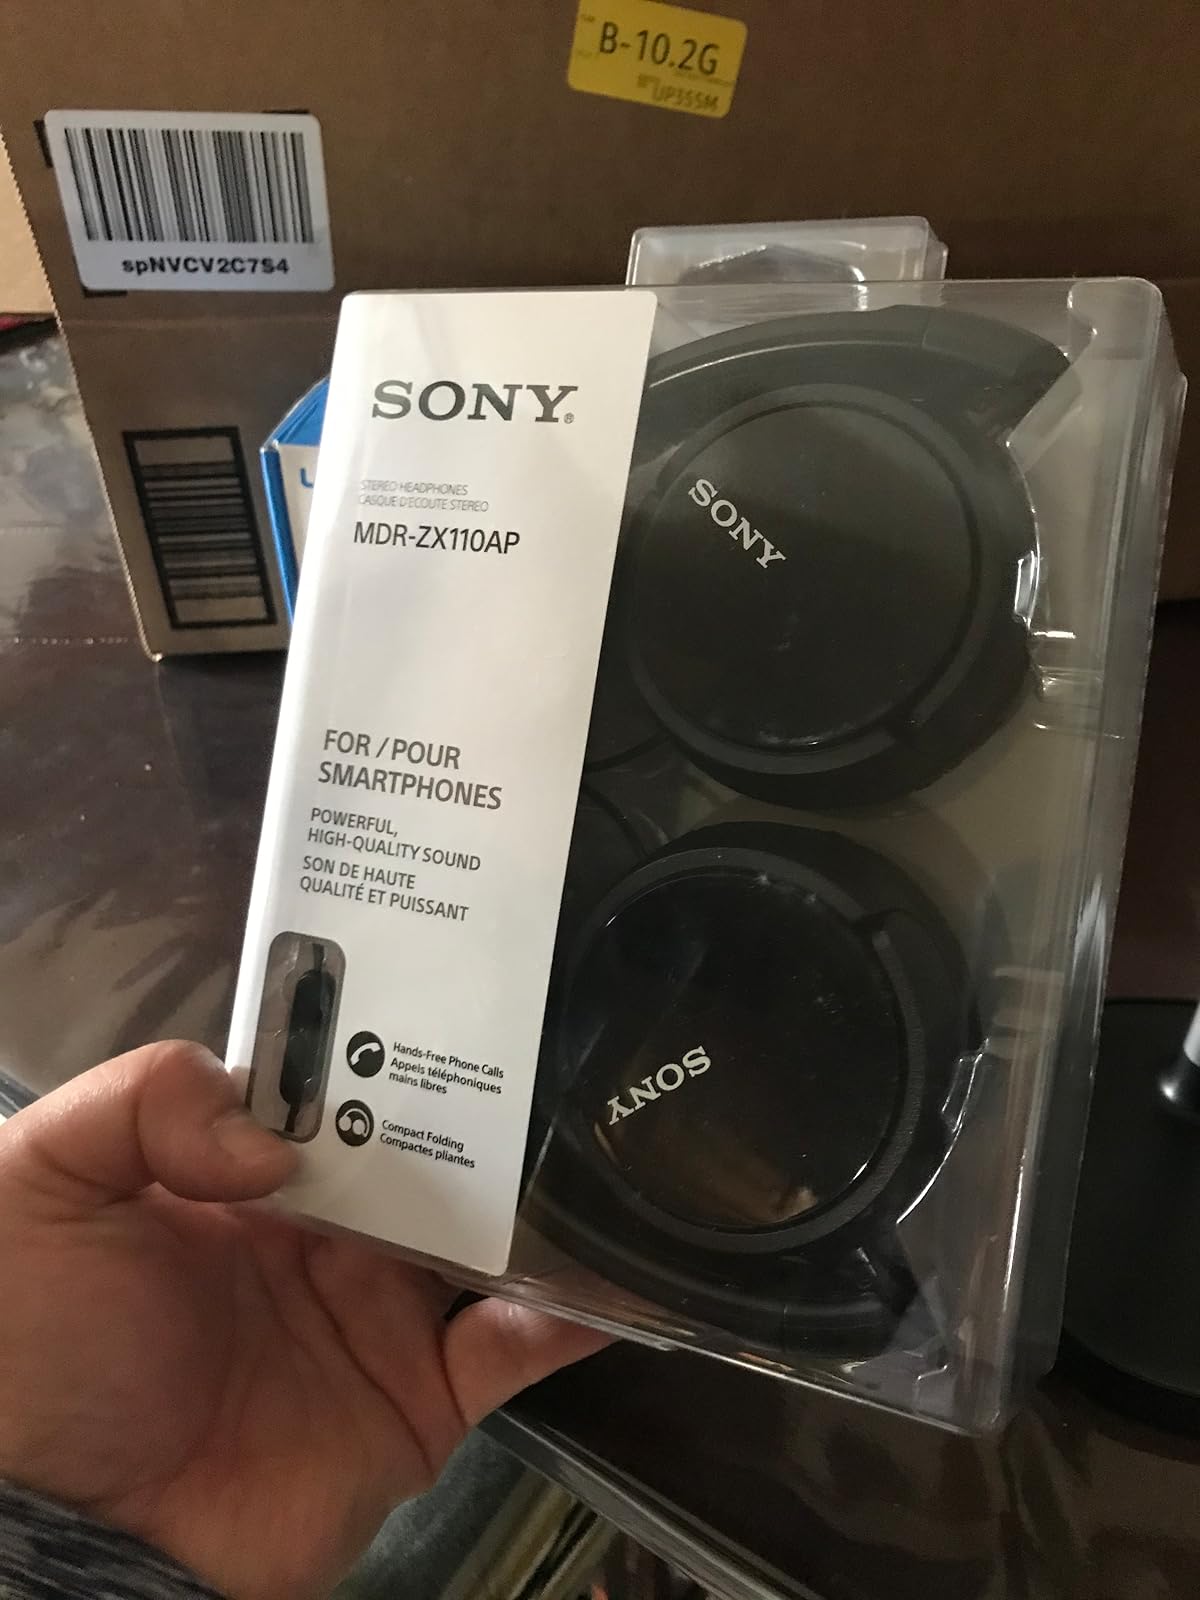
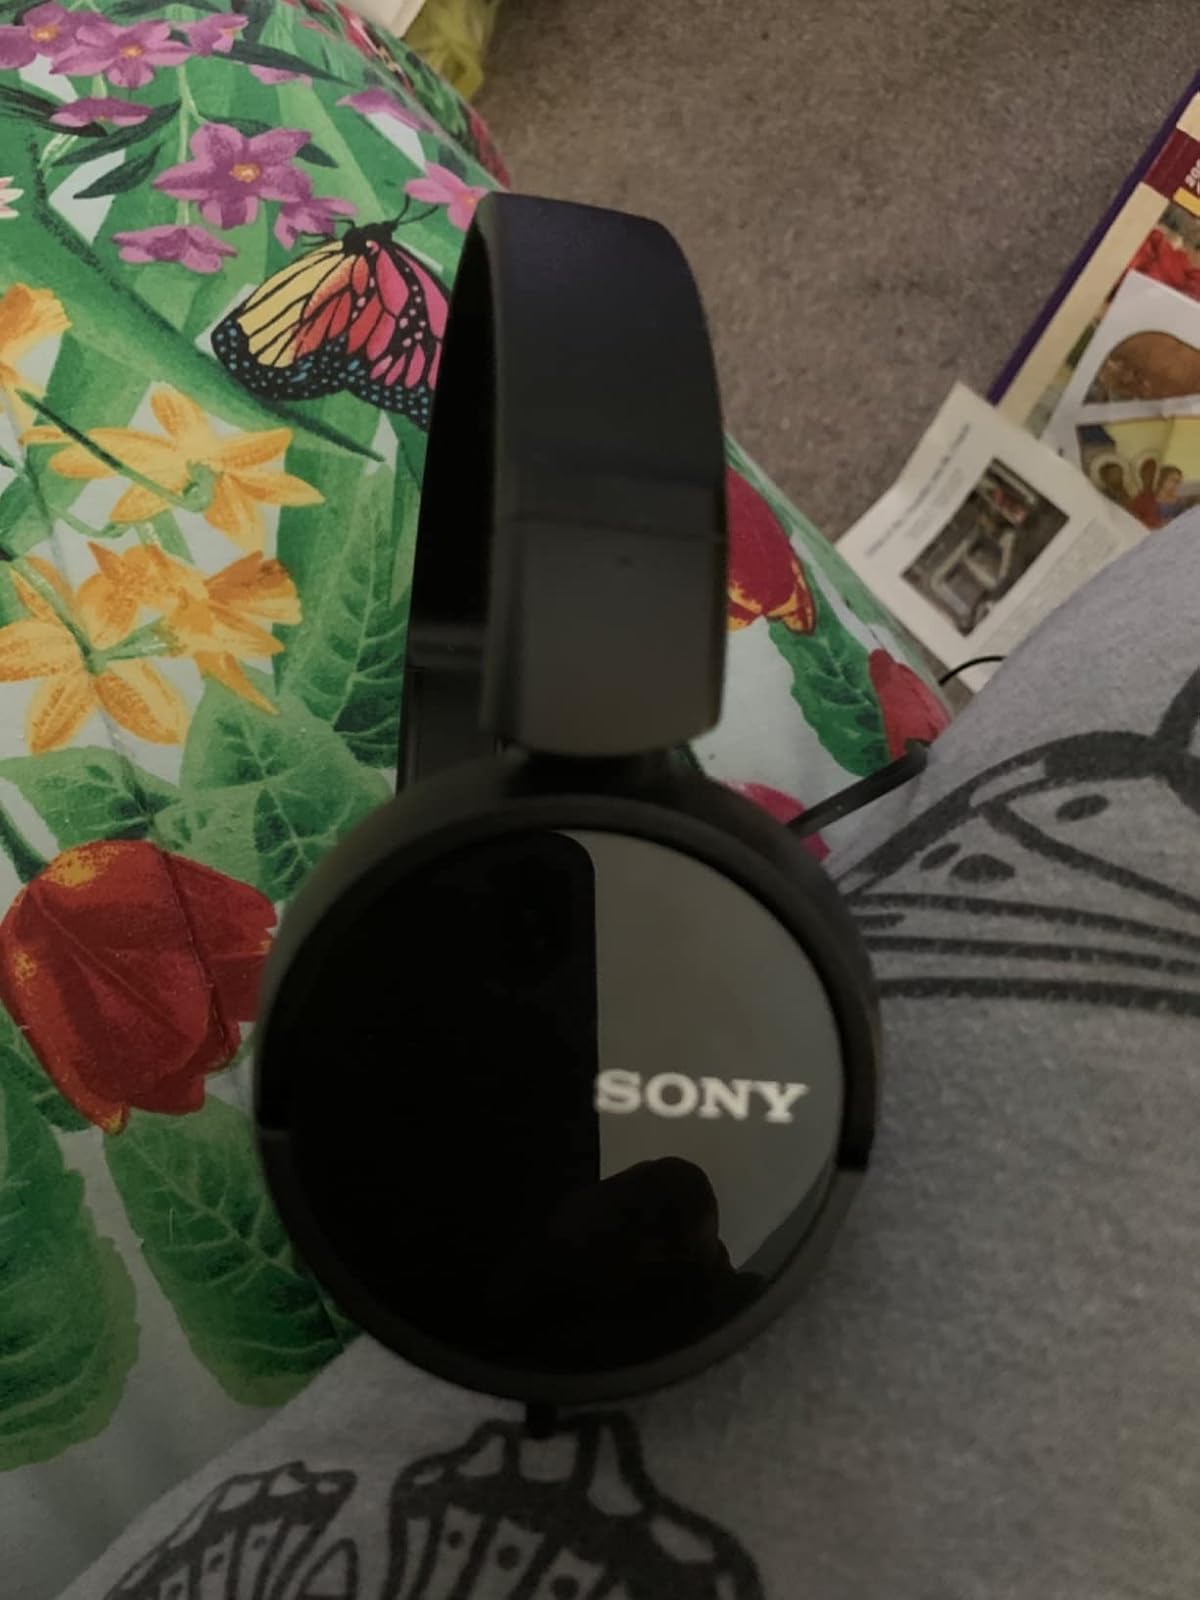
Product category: headphones
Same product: no